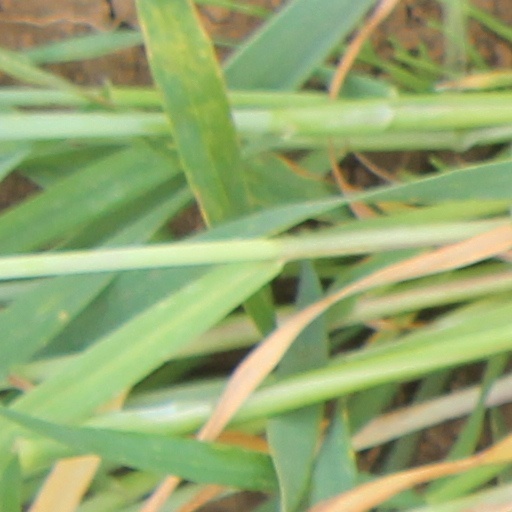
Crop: wheat